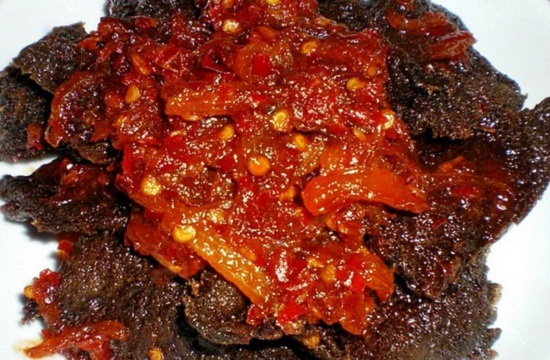
Label: dendeng_batokok